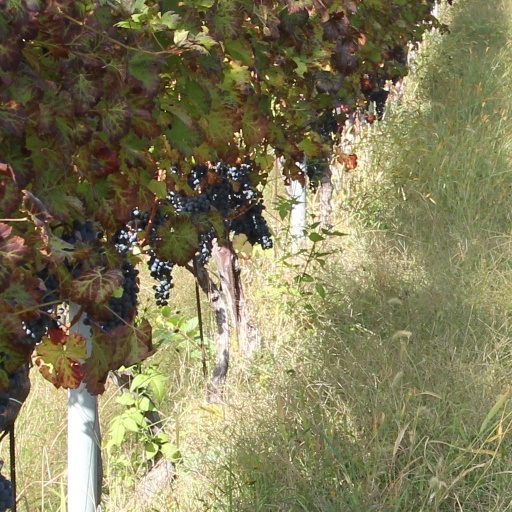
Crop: grape